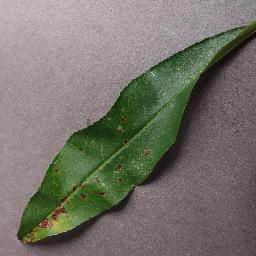
Label: Peach___Bacterial_spot